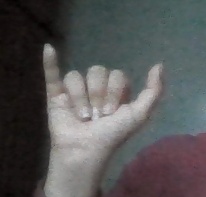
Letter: ya